Austin Adams (lawyer)

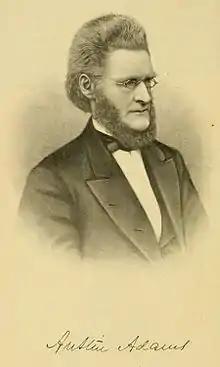

Austin Adams (May 24, 1826 – October 17, 1890) was an American lawyer and justice of the Iowa Supreme Court for twelve years.